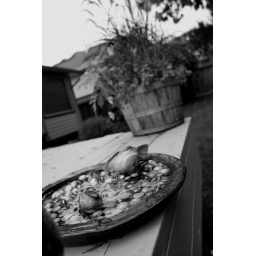
birds in black & white